Museum station (Toronto)

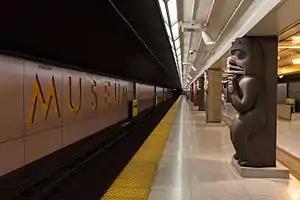

Museum is a subway station on Line 1 Yonge–University in Toronto, Ontario, Canada. It opened in 1963 and is located under Queen's Park at Charles Street West, beside the Royal Ontario Museum (ROM) after which it is named.